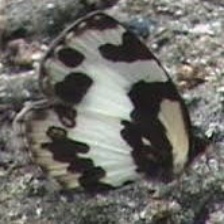
Species: ELBOWED PIERROT